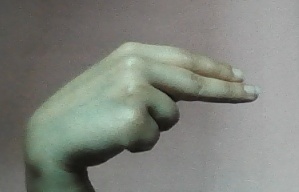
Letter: ain